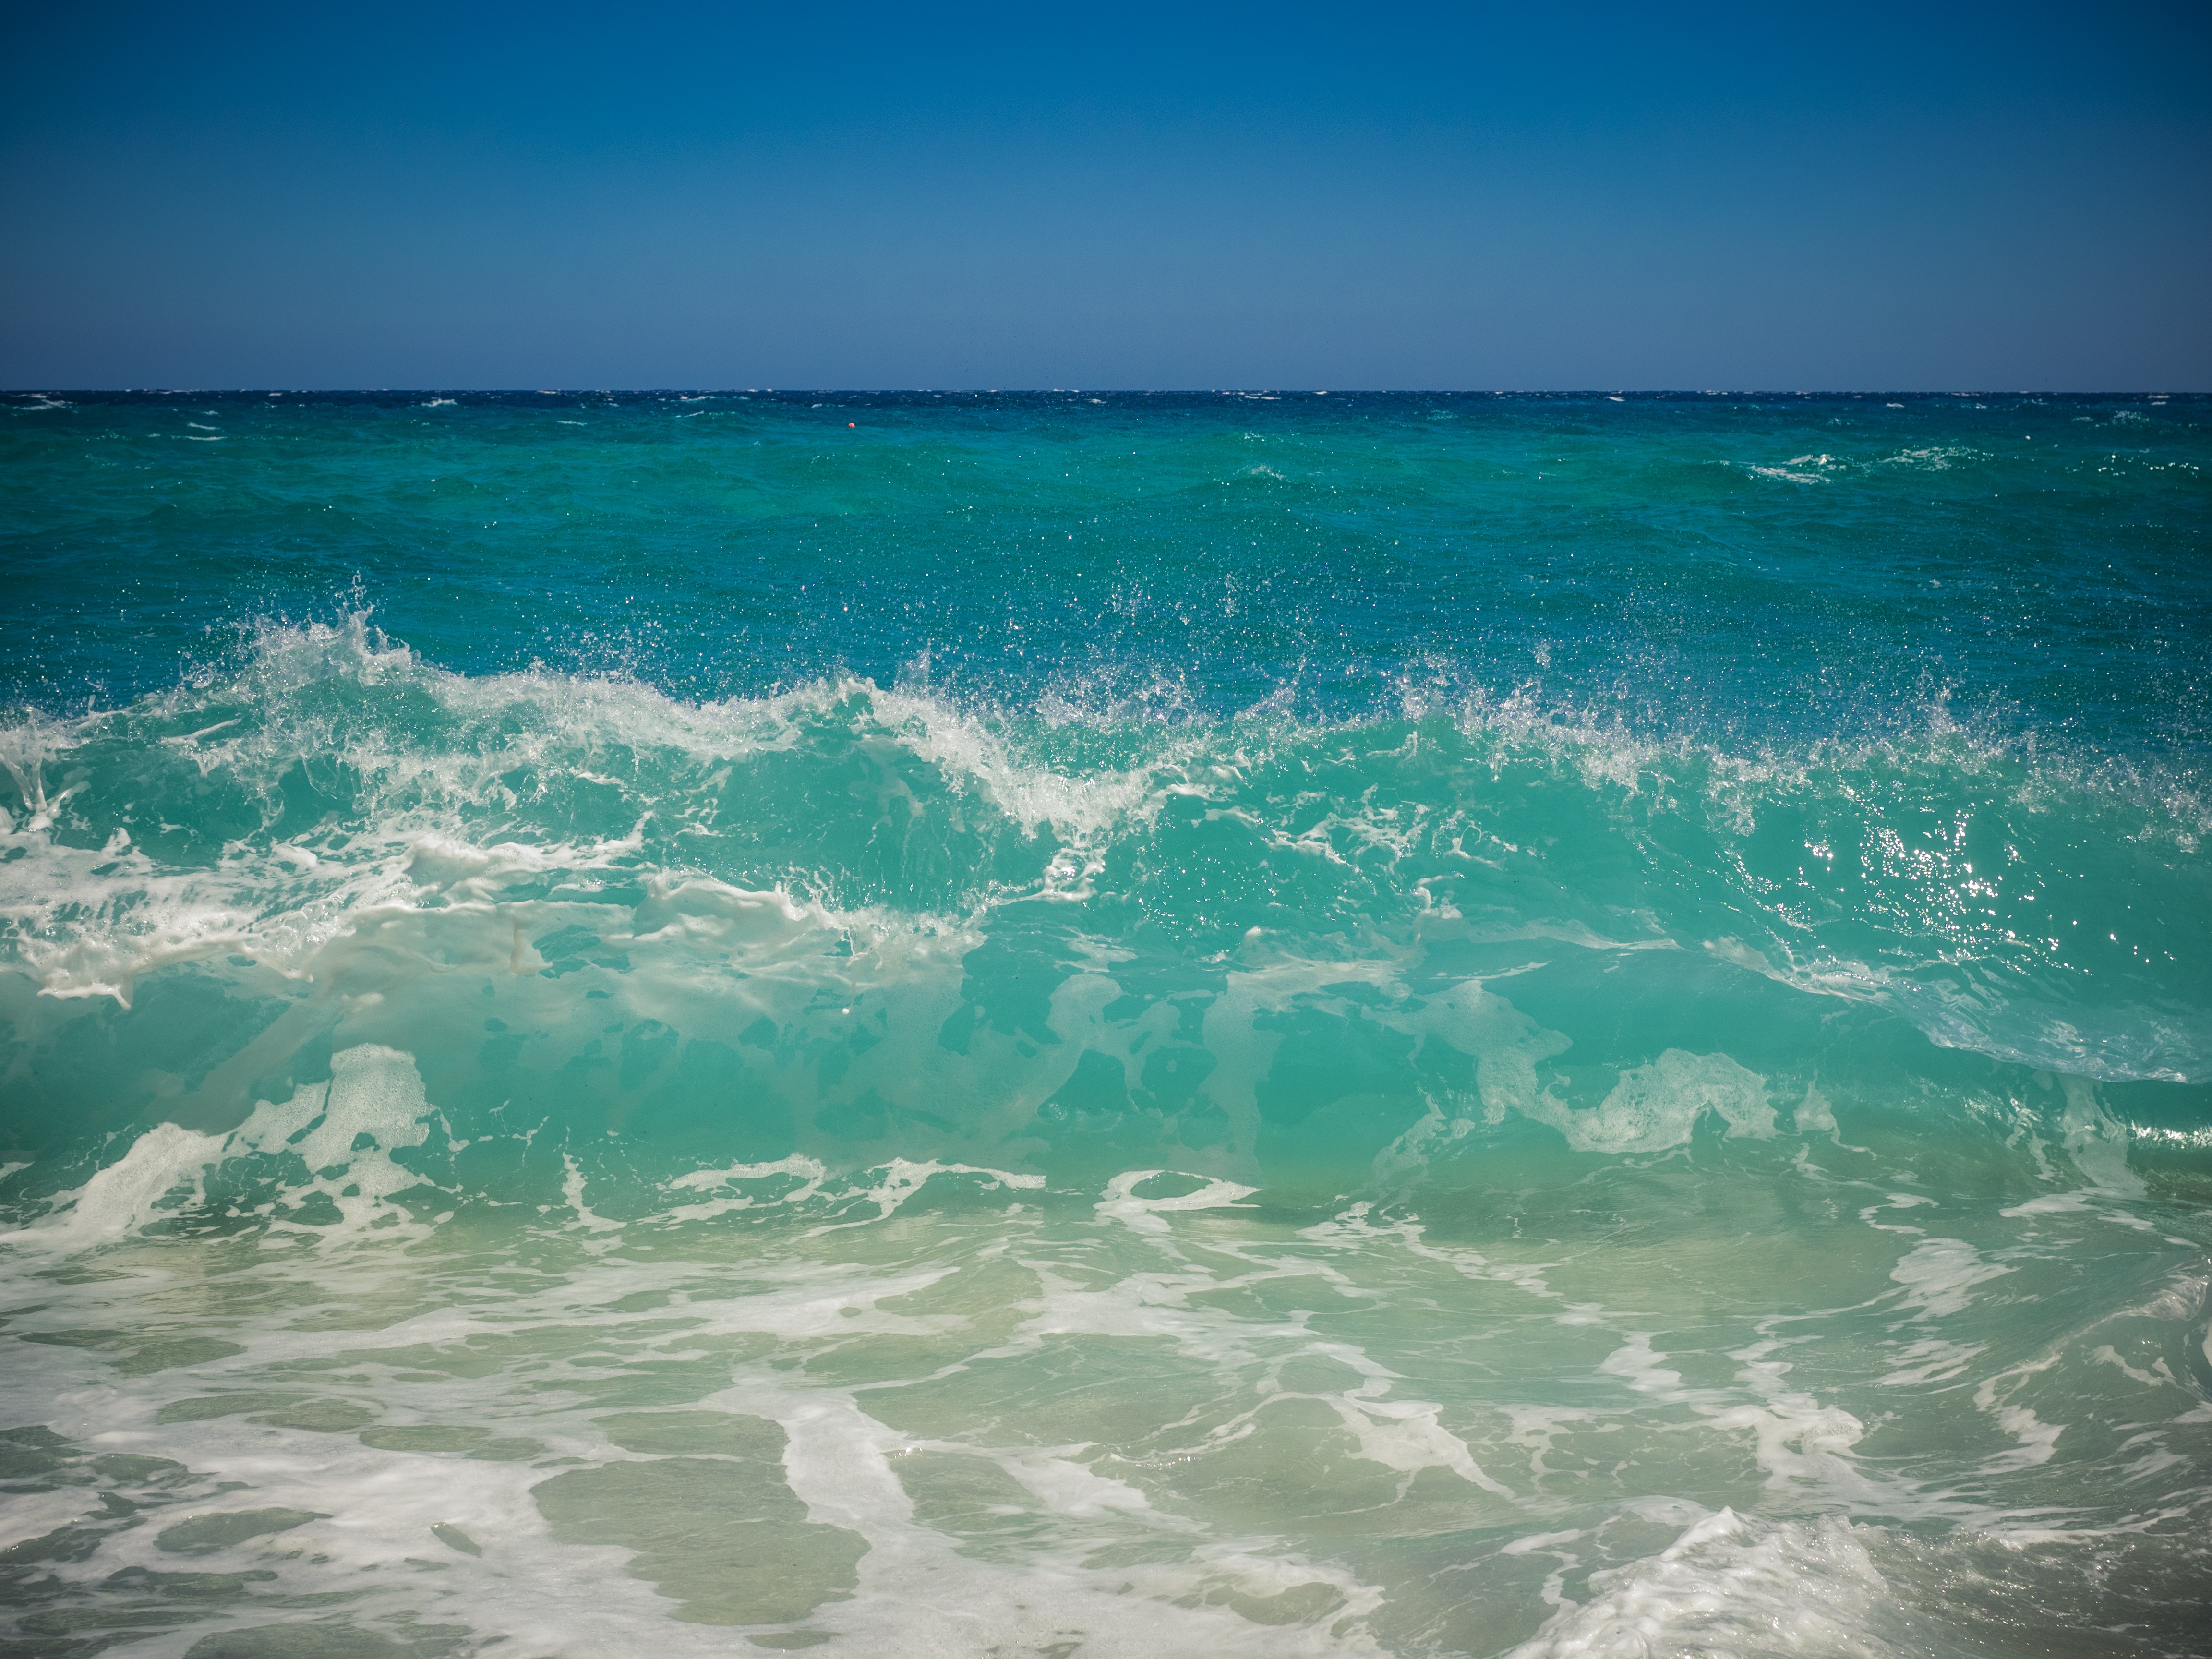
beach, landscape, sea, coast, water, nature, outdoor, rock, ocean, horizon, cloud, sky, sun, sunrise, sunset, sunlight, air, hill, shore, wave, wind, stone, photo, summer, travel, cliff, boot, cave, spring, green, reflection, mediterranean, paradise, weather, holiday, bay, italy, blue, body of water, bank, seasons, atlantic, gorgeous, mirroring, cape, sardinia, partly cloudy, steinig, beautiful beach, coast line, cala gonone, wind wave